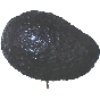
Label: avocado